List of senior female officers of the British Armed Forces

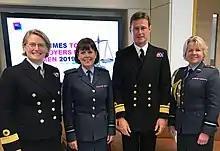
Three senior female officers in 2019: Cdre Eleanor Ablett, AVM Chris Elliot, and Air Cdre Maria Byford

The following is a list of women who have reached general, flag or air officer rank in the Royal Navy, British Army and Royal Air Force, not including those given honorary ranks. An air commodore is considered an air officer rank, and although the equivalent ranks of brigadier or commodore are not considered general or flag rank in their respective services, those who have reached these ranks and above are included in this list.